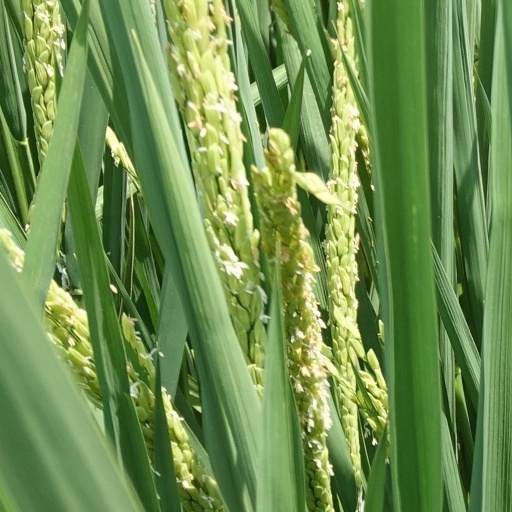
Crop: rice